Riddles in Hinduism

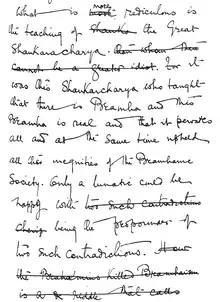
Sample of BR Ambedkar's handwriting from the Riddles in Hinduism manuscript: "What is more ridiculous is the teaching of the Great Shankaracharya. For it was this Shankaracharya who taught that there is Brahma and this Brahma is real and that it pervades all and at the same time upheld all the inequities of the Brahmanic society. Only a lunatic could be happy with being the propounder of two such contradictions."

Ambedkar states that religion of a society is the main source of its fraternity. Hinduism, instead of teaching fraternity, promotes the division of society into classes (varnas). Ambedkar then discusses the Hindu philosophical concept of "Brahmaism", according to which everything and everyone is "of the essence of Brahma". According to him, this concept suggests that all persons are equal, since all are parts of Brahma. He states that Brahmaism had greater potential than the idea of fraternity to produce a social democracy, but Brahmins did not allow that to happen because they did not support equality between the various social classes and the genders.